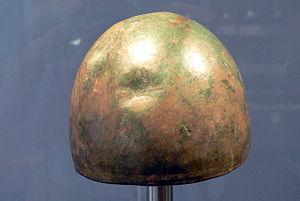
La culture des champs d'urnes rassemble les cultures archéologiques de la « Céramique à cannelures légères » et du « groupe Rhin-Suisse-France orientale », ce qui correspond à l'étape moyenne du bronze final. C'est l'époque où des cultures et techniques du bronze et céramiques nouvelles se diffusent en Europe, avant de se terminer au tout début de l'âge du fer. Cette culture se caractérise par des nécropoles d'urnes en bronze enterrées.